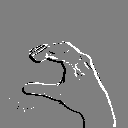
ASL letter: c